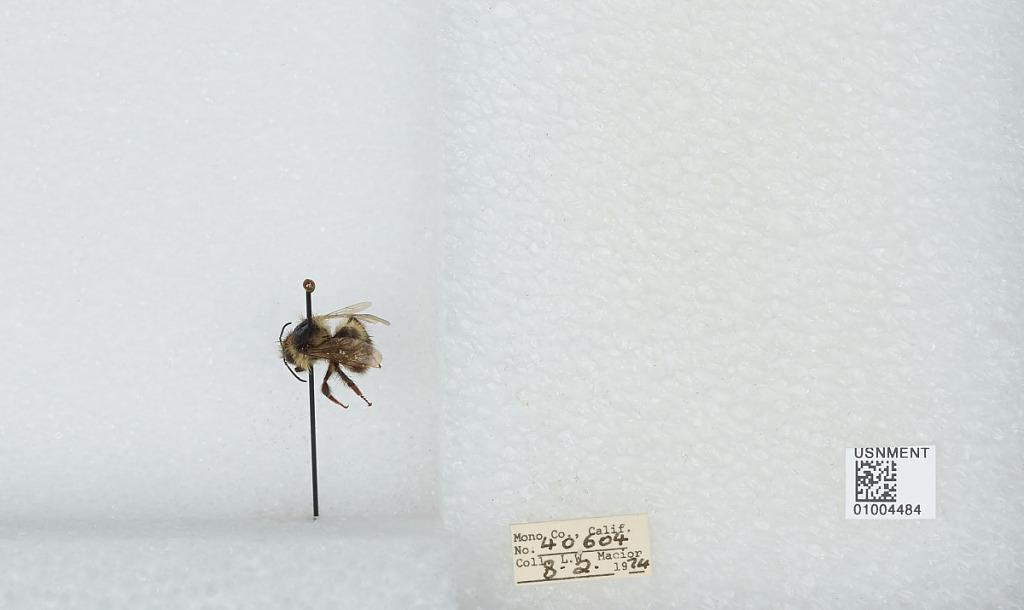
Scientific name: Bombus (Pyrobombus) flavifrons Cresson
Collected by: L. Macior
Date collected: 1974-8-2
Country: United States
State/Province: California
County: Mono
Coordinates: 37.92, -118.87